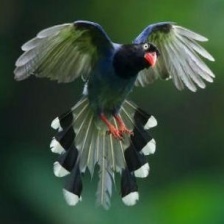
Species: TAIWAN MAGPIE
Scientific name: UROCISSA CAERULEA
ImageNet parent category: magpie